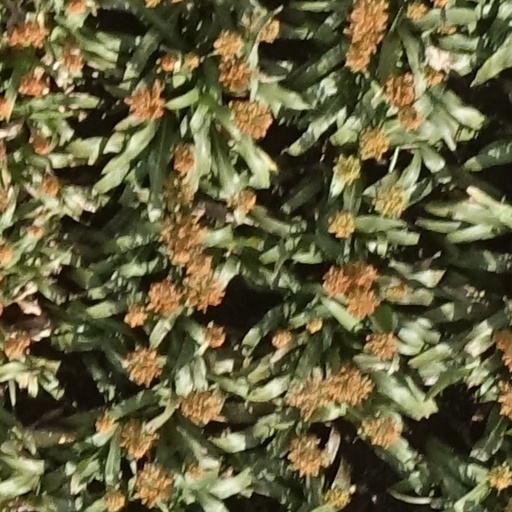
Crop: sorghum